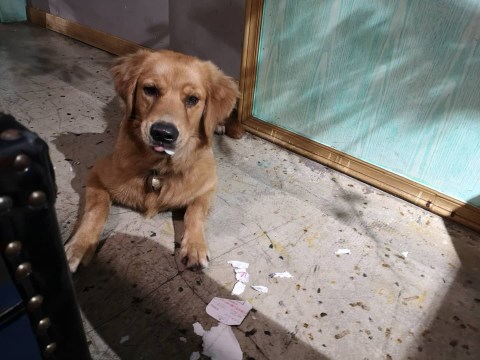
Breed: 5355-n000126-golden_retriever